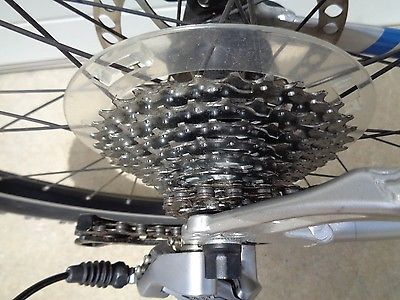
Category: bicycle